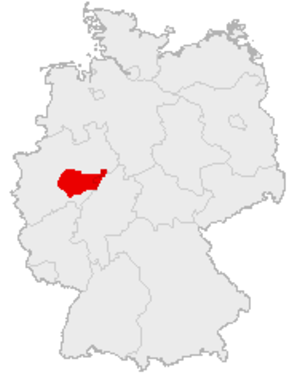
Le Sauerland est une région montagneuse au sud-est de la Rhénanie-du-Nord-Westphalie en Allemagne. Les montagnes moyennes du Sauerland qui sont largement boisées atteignent une altitude de 843 m. Le sommet le plus connu est le Kahler Asten avec une altitude de 841 m. Le Sauerland est une région de ski populaire. Ses parties plus élevées disposent d’un climat vivifiant avec des étés frais, des hivers plutôt froids avec abondance de neige et des précipitations annuelles dépassant 1 200 mm.